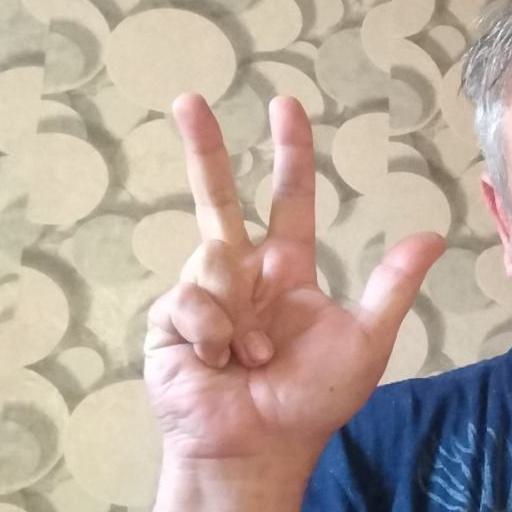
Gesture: three2